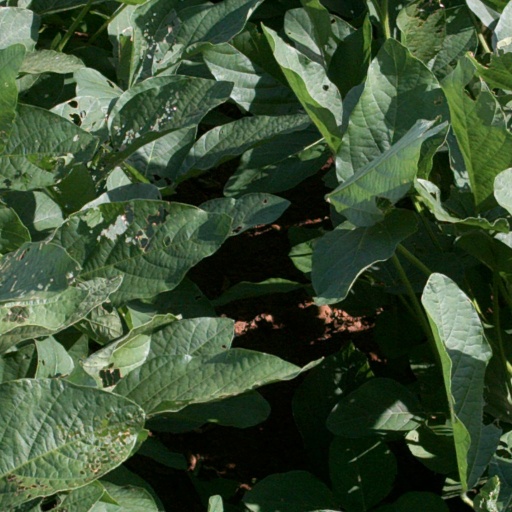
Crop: soybean